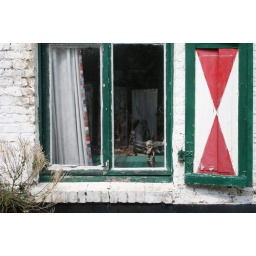
strange collection in a window across the lane from the Roman wall